Bill Plante

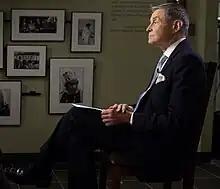
Plante in 2015.

William Madden Plante (January 14, 1938 – September 28, 2022) was an American journalist and correspondent for CBS News. He joined the network in 1964. Plante was noted for being the network's senior White House correspondent for over three decades.